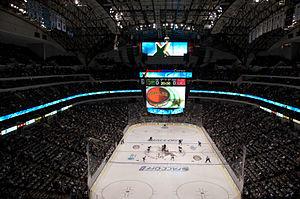
Le American Airlines Center est une salle omnisports située dans le quartier de Victoria Park, près du centre des affaires de la ville de Dallas au Texas. L'arène sert principalement pour le basket-ball, le hockey sur glace et les concerts.